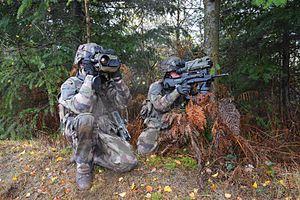
Sapeurs du 19e régiment du génie, en tenue de combat FELIN.
Le 19ᵉ régiment du génie est l'héritier du 19ᵉ bataillon du génie d'Afrique qui s'installe à Hussein-Dey en Algérie en 1899. Sa création remonte à 1876 au sein du 2ᵉ régiment du génie.